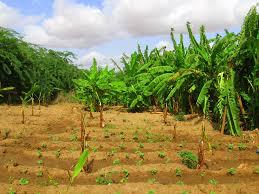
Shamba la ndizi na kuna mimea mingine midogo midogo, ambayo haijulikani, kuna miti, anga imeng'aa, jua imewaka, mimea inaendelea kunawiri katika shamba, yaweza kuwa kilimo cha aina fulani ambacho mtu amepanda kwake.